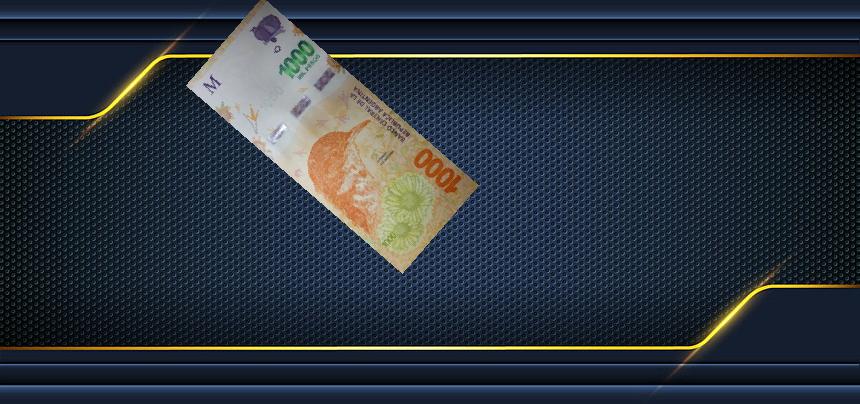
Denominación: 1000